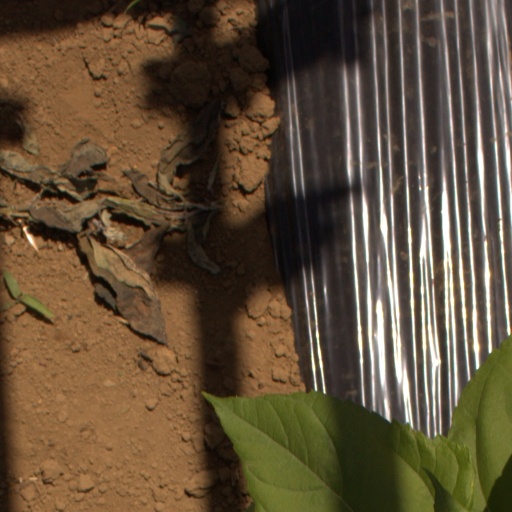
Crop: Jerusalem artichoke